DePaul Blue Demons men's basketball

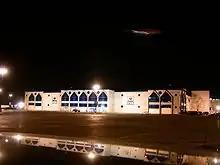
Allstate Arena

Allstate Arena, formerly the Rosemont Horizon, opened in 1980 and was home of the DePaul men's basketball team from its opening until 2017. The arena sat 17,500 people for basketball.